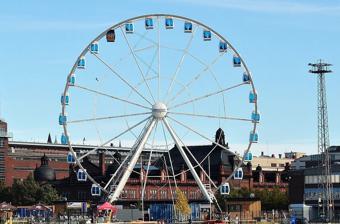
Building: SkyWheel Helsinki
Country: Finland
Year built: 2014
Ferris wheel in Helsinki SkyWheel Helsinki Former names Finnair SkyWheel General information Status Operating Type Ferris wheel Location Helsinki , Finland Address Katajanokanlaituri 2 Coordinates 60°10′1.8″N 24°57′35.2″E / 60.167167°N 24.959778°E / 60.167167; 24.959778 Opened June 3, 2014 ; 10 years ago ( 2014-06-03 ) Owner Skywheel Helsinki Oy Height 40 m (131 ft) Website http://skywheel.fi/en/ SkyWheel Helsinki is a 40-meter (131 feet) tall Ferris wheel in central Helsinki , Finland . One of its gondola cabins, the SkySauna, is the world's first sauna on a Ferris wheel. It opened to the public on June 3, 2014. It was originally named the Finnair SkyWheel and its placement on Katajanokka harbor is where the airline Finnair first located its flight operations in the 1920s. Design The Netherlands -based Dutch Wheels designed and constructed the wheel. It is a model R40. It has 30 climate controlled gondolas, allowing the wheel to operate year-round. Of these, 29 blue-and-white gondolas can accommodate six people, except for the VIP gondola which can accommodate four. The wood paneled SkySauna gondola can hold up to five people. The VIP gondola features a glass floor and leather chairs. References